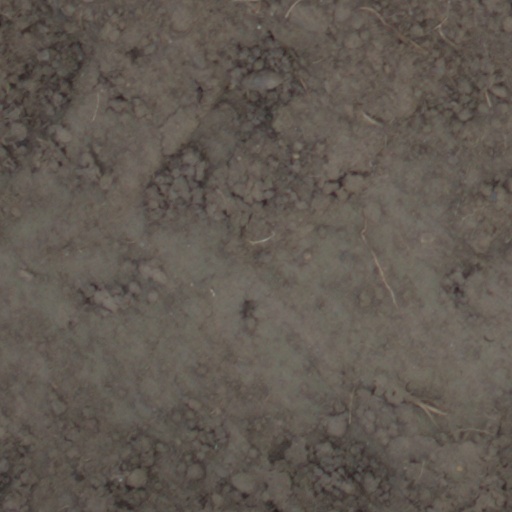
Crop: wheat